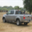
Label: pickup_truck